Roman Catholic Diocese of Assis

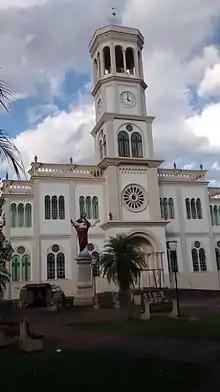
Cathedral Sacred Heart of Jesus in Assis

The Roman Catholic Diocese of Assis is a diocese located in the city of Assis in the ecclesiastical province of Botucatu in Brazil.